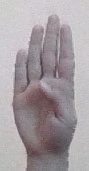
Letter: kaaf